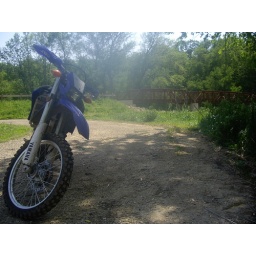
wr250r near the river bridge